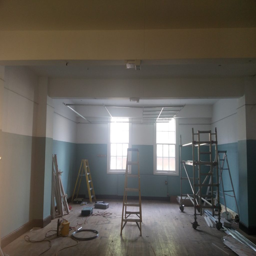
part of a false ceiling being put up